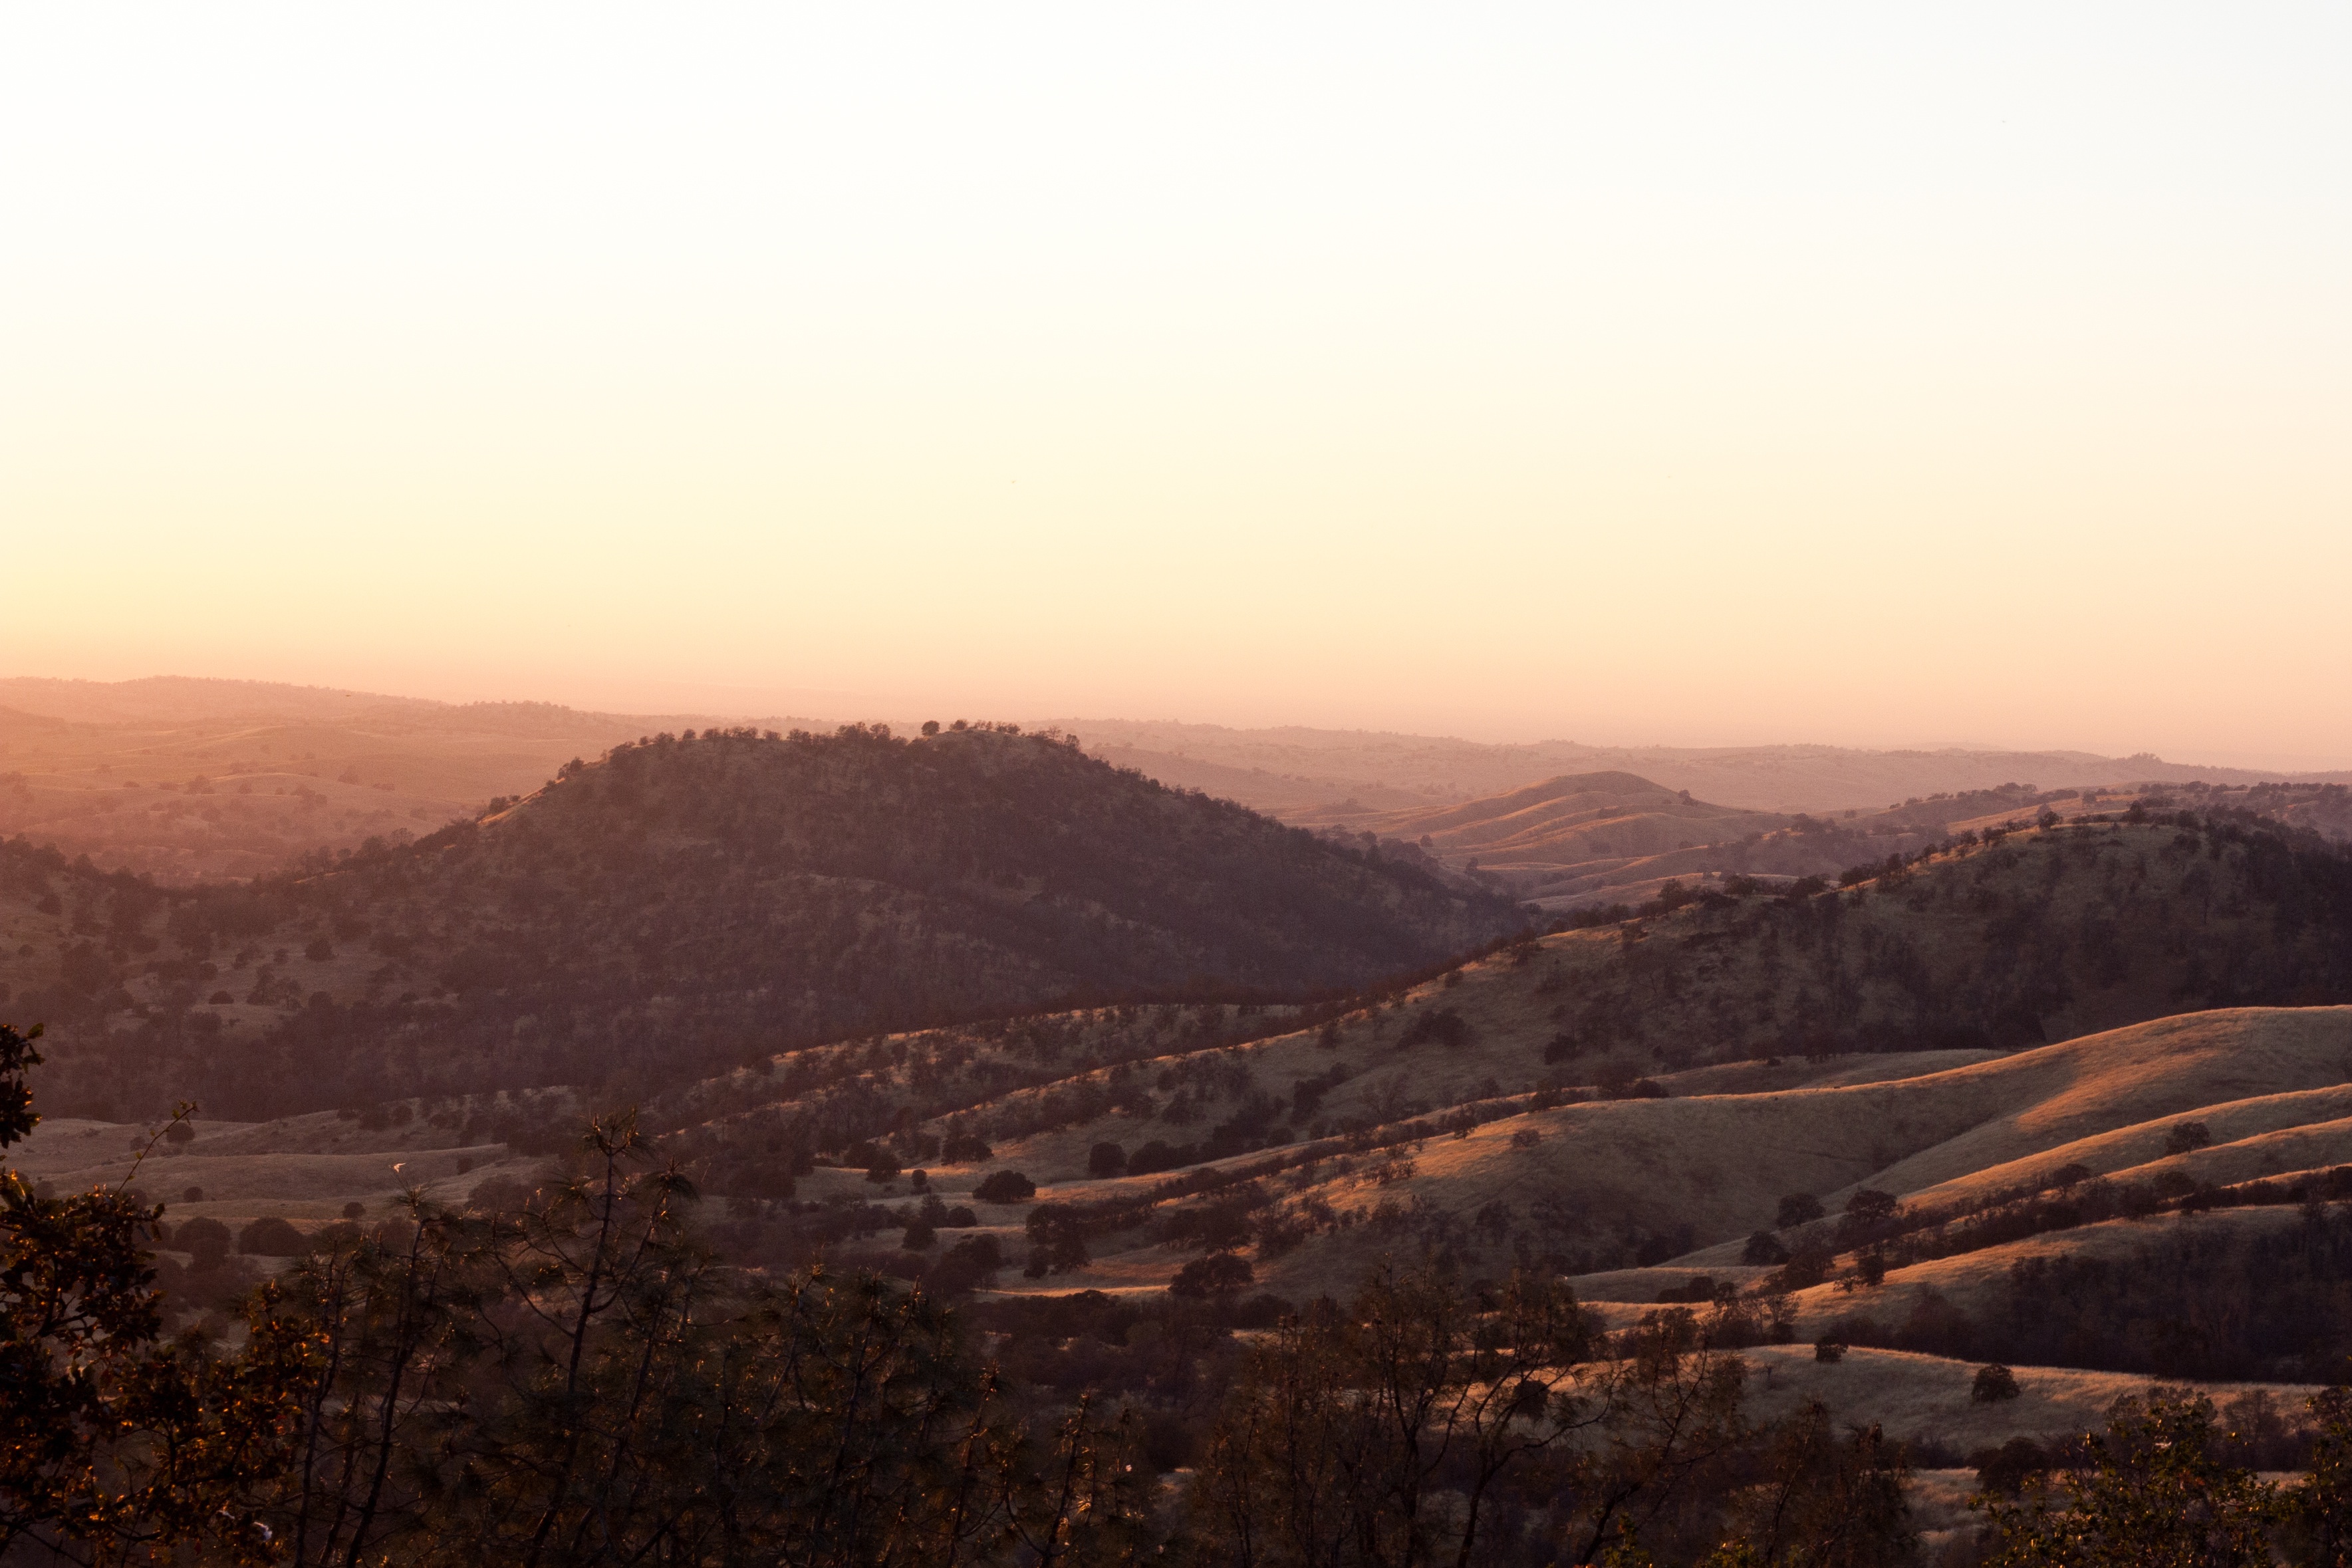
landscape, nature, mountain, sunrise, sunset, sunlight, morning, hill, dawn, valley, dusk, evening, plateau, wadi, landform, natural environment, atmospheric phenomenon, mountainous landforms